Heugimja-juk

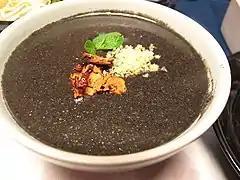

Heugimja-juk or black sesame porridge is a Korean porridge, or "juk", made from finely ground black sesame and rice. The bittersweet, nutty porridge is said to be good for recovering patients, as black sesame seeds are rich in digestive enzymes that help with healthy liver and kidney functions.